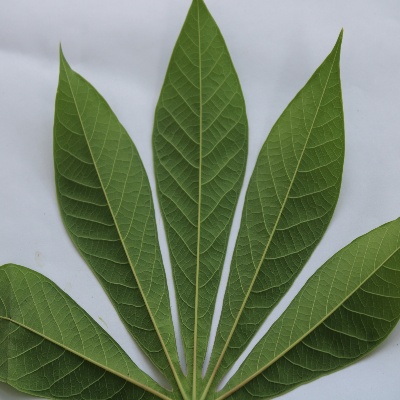
Crop: Cassava
Condition: healthy